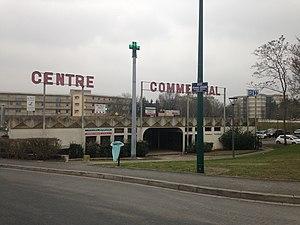
Vue sur le centre commercial ""Jeanne Jugan"" prise sur la rue du même nom."
Murigny est un quartier de la ville de Reims enclavé entre le quartier Croix-Rouge - Hauts-de-Murigny et les communes de Bezannes, Champfleury et Cormontreuil. Il est construit "à partir de 1977 à l’extrême sud de la ville, Val de Murigny est le plus récent quartier rémois. Reconnaissable à son immense chaufferie rouge et blanche, le quartier charme par son ambiance pavillonnaire et ses espaces verts".Il est considéré comme un quartier bon vivant avec des logements mixtes, deux parcs qui sont faciles d'accès, une grande zone commerciale qui fut la première crée sur Reims entre les années 1980 et début 1990.